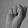
ASL letter: S